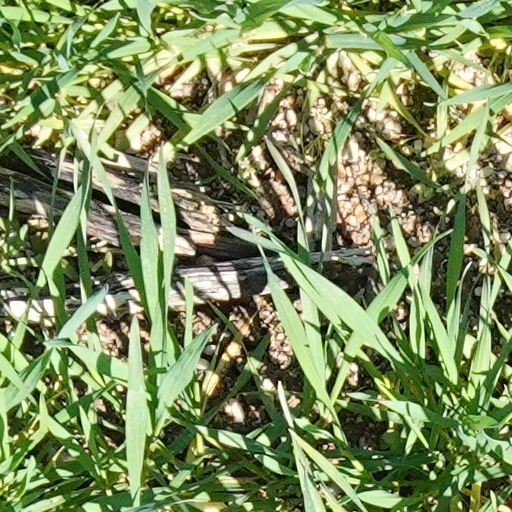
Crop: wheat